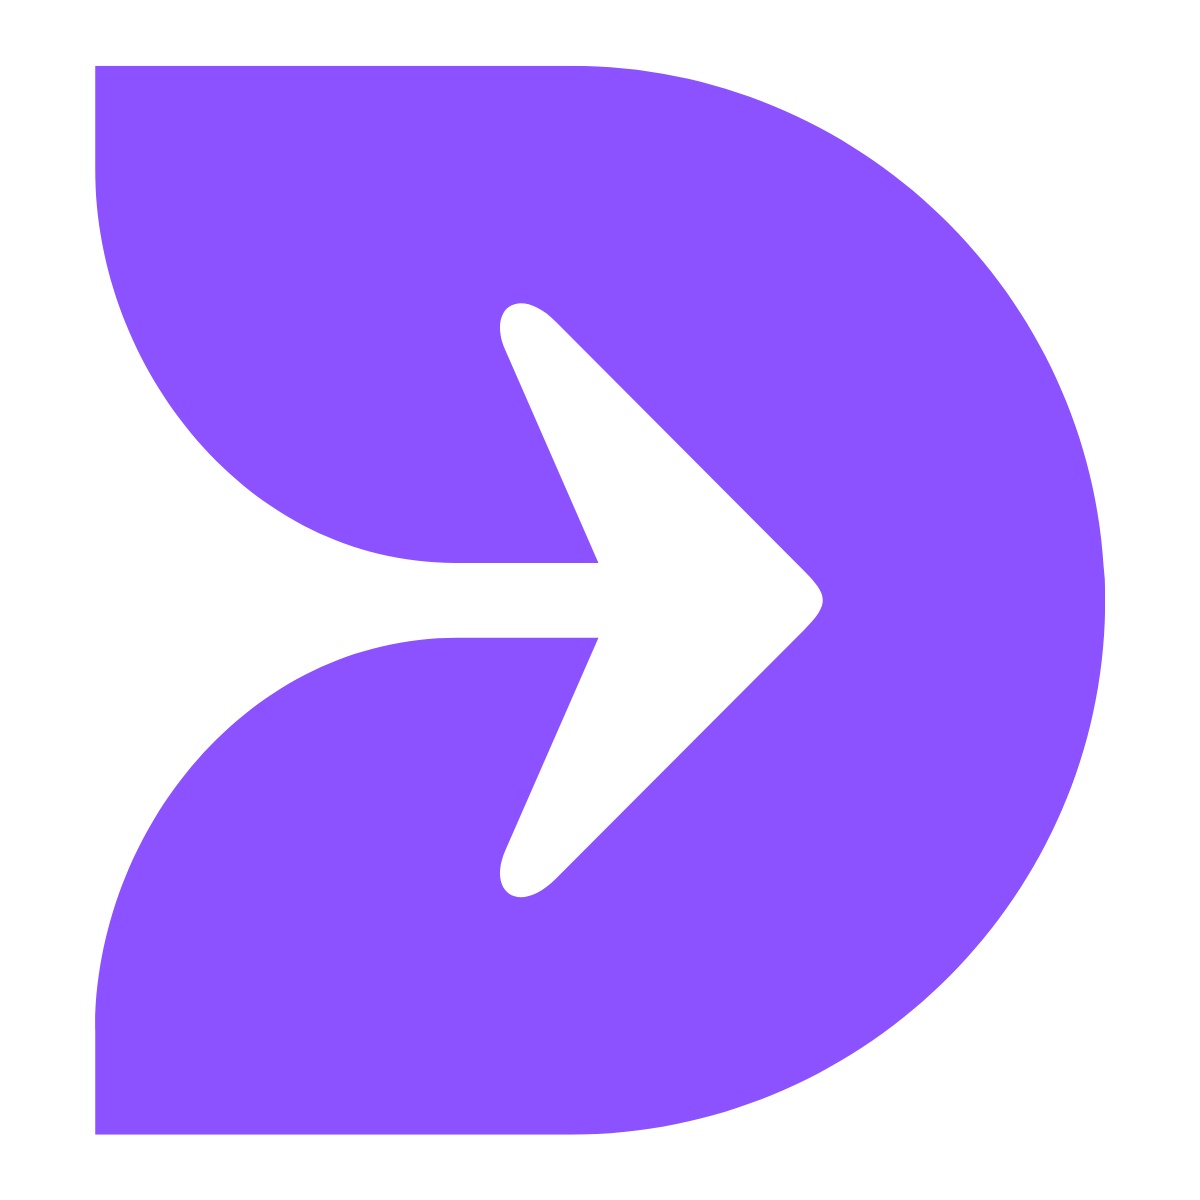
LynkAI – AI Sales & Support Assistant for Shopify Stores.
Convert more visitors, resolve support faster, and scale merchandising—without hiring a bigger team. Why ShopLynk AI ShopLynk AI turns your store’s own data—products, images, policies, FAQs, reviews—into a 24/7 on-site assistant that answers with your voice , recommends the right products , and captures leads automatically. It plugs into your theme in minutes and starts paying for itself the same day. Key Benefits Higher conversion: Context-aware product suggestions lift AOV and checkout rate. Lower tickets: Instant answers cut repetitive “where’s my order” and sizing questions. Zero training overhead: Syncs products/policies automatically; stays up to date. Full ownership: Your data, your brand voice, your prompts—no black box. Core Features On-site AI Chat (web & mobile): Conversational search, variant/sizing help, returns/policies, shipping timelines. Lead Capture Built-in: Collects email/phone/name on engagement; push to HubSpot, Klaviyo, or your CRM. Visual Shopping: Let shoppers upload a photo to find visually similar items (embeddings + vector search). Sales Intelligence: Knows inventory, pricing, discounts, and bundles to prevent dead-end recommendations. Omnichannel Hooks: Optional Discord, WhatsApp, and SMS handoff; human-agent takeover in one thread. Prompt Control: Update system prompt and tone from your storefront admin (quick UI with expand-to-fullscreen). Theming: Auto-adopts your store colors (e.g., JCS Fashions palette) with per-store overrides. Rate Limits & Plans: Starter and Professional tiers with conversation caps to fit your traffic. How It Works Install → grant read access to products, collections, pages, and policies. Sync → ShopLynk AI ingests and vectors your catalog & rules (Pinecone/Mongo). Go Live → one script tag adds the widget; the assistant uses your brand voice immediately. Iterate → tweak prompts, quick buttons (Top Pages, Trending, Offers), and deals—no redeploys. What’s Included Chat widget + admin console Product & policy sync, embeddings, and semantic search Lead capture + CRM/webhook integrations Optional voice I/O, Discord/WhatsApp/SMS add-ons Performance dashboard (engagement, captures, assisted revenue) Tech & Security Stateless multi-tenant backend (Render) with Mongo for per-store config and Redis for sessions/queues Field-level encryption for tokens; HMAC-verified webhooks Compliant with Shopify’s Admin & Storefront API scopes; no PII leaves your stack without your rules Ideal For Fashion & accessories (variants, sizing, UGC) Beauty & skincare (regimen guidance) Electronics & parts (compatibility/fit) Specialty DTC brands with large catalogs or detailed policies FAQ Does it work with discounts? Yes—ShopLynk AI can read active discounts via the Admin GraphQL API and explain eligibility in chat, so shoppers see real savings before checkout. (See queries above.) Can my team take over chats? Yep. Route conversations to human agents on Discord/WhatsApp/SMS and keep one continuous thread. Will it match my brand? It inherits theme colors by default and lets you customize prompts, quick buttons, and tone. How fast is setup? Typically 10–15 minutes to install, sync, and publish the widget.
Brand: Lynk
Category: Software > Computer Software > Artificial Intelligence (AI) Software > Machine Learning Software